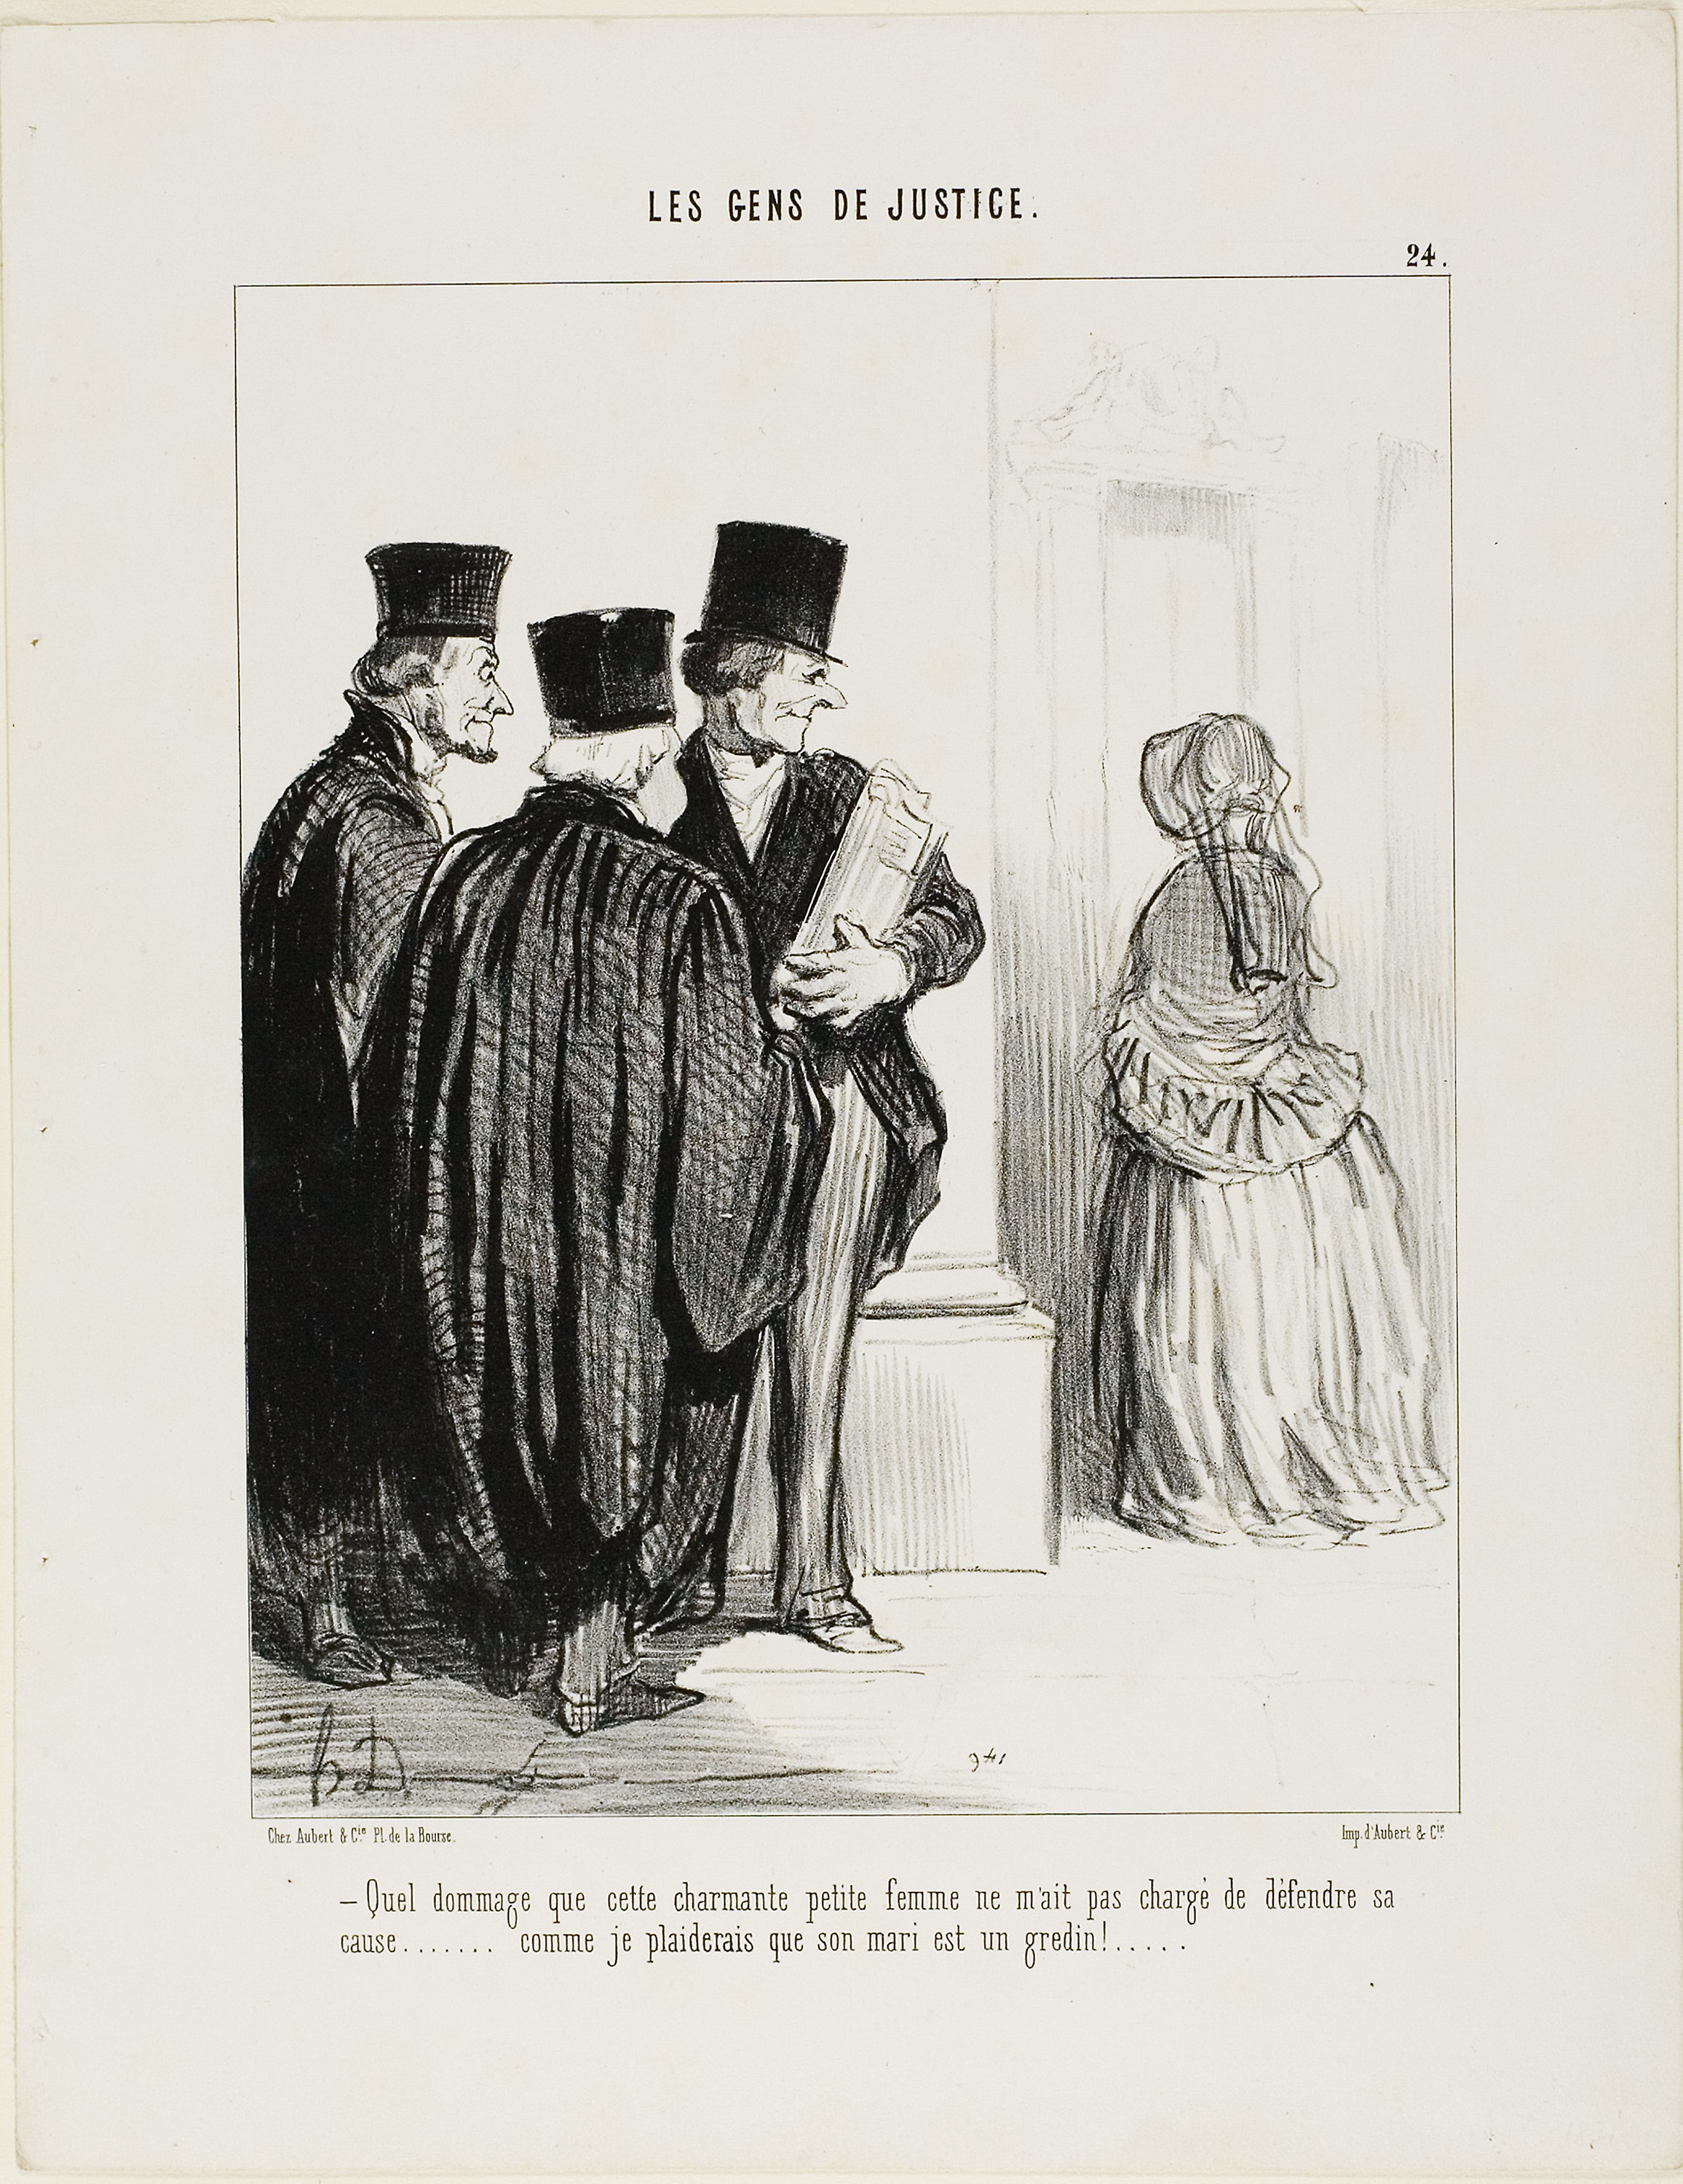
clothing, vintage clothing, standing, gentleman, dress, costume design, design, art, illustration, paper, artwork, history, costume, pattern, drawing, fashion illustration, human behavior, portrait